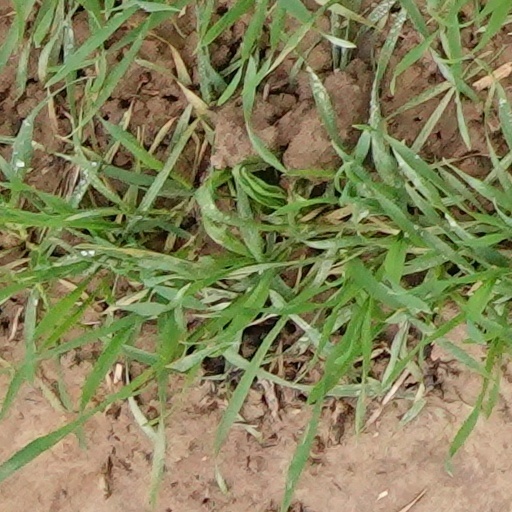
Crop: wheat